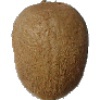
Label: kiwi